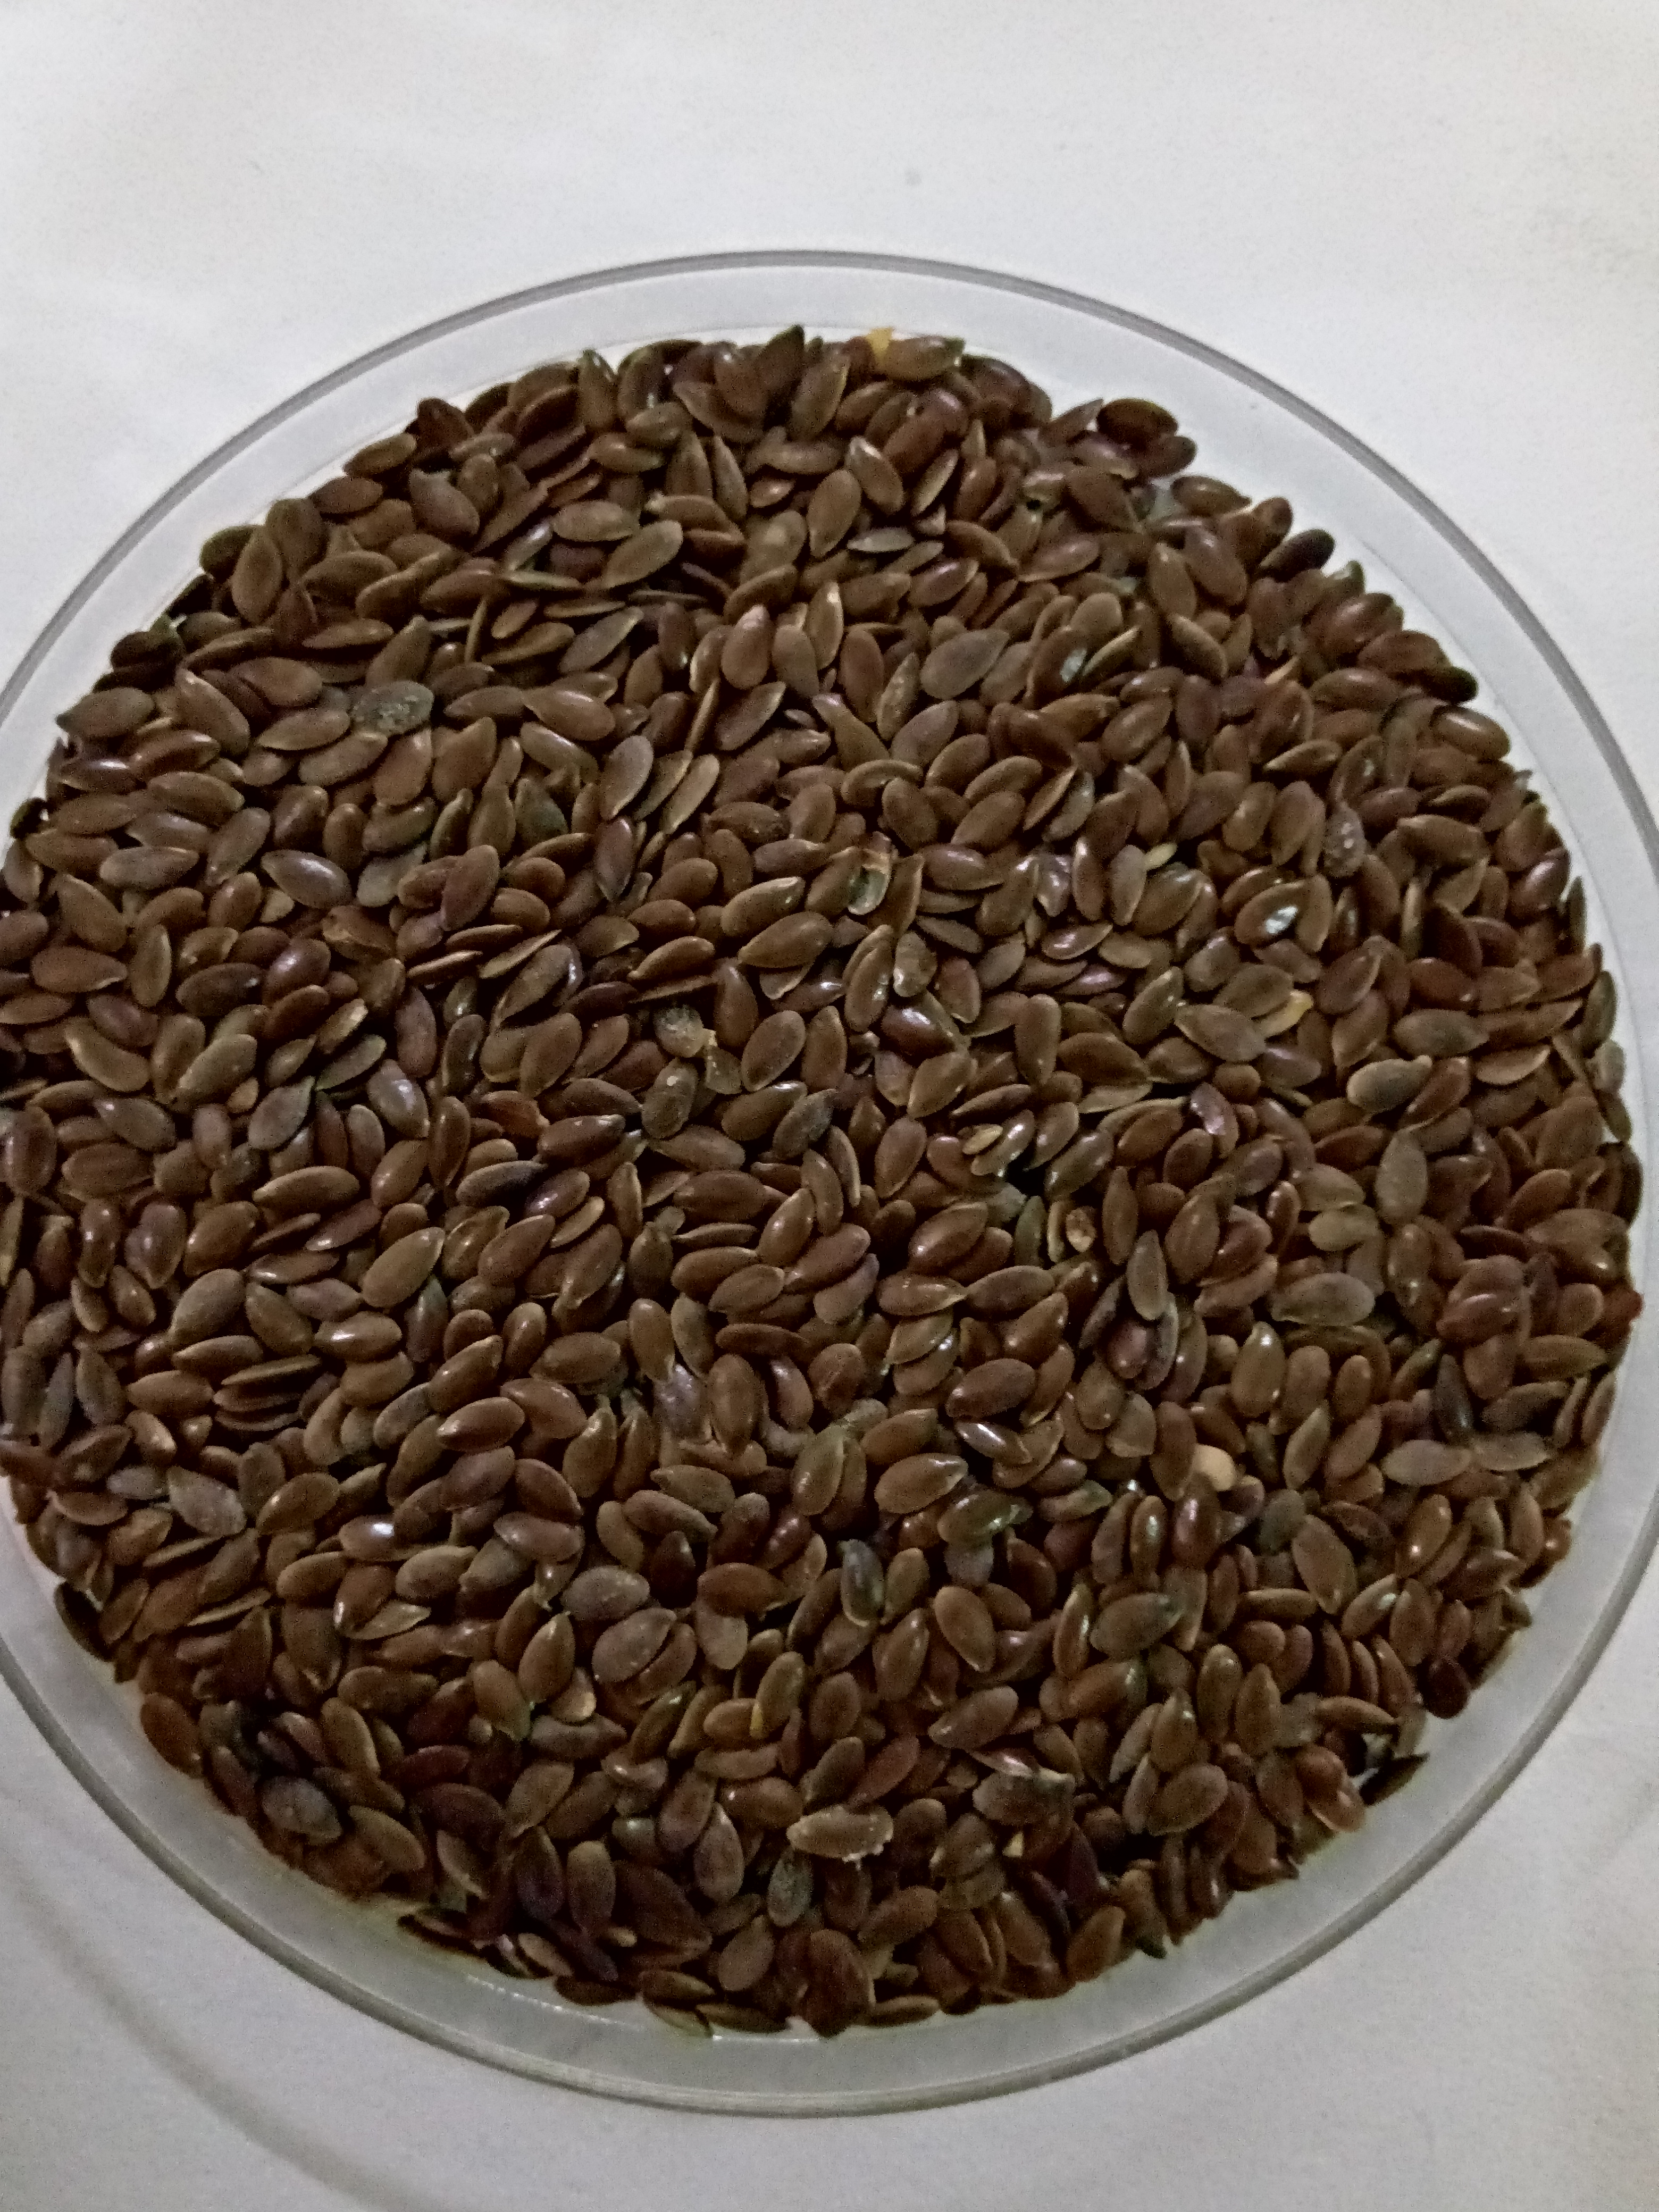
Rice seed variety: Unknown